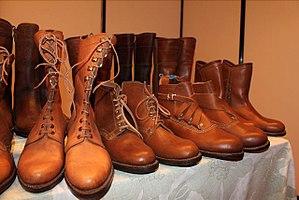
Chaussures à la main de Almodôvar